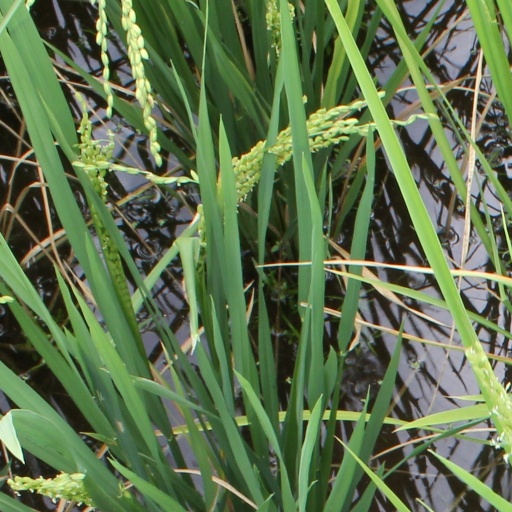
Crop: rice